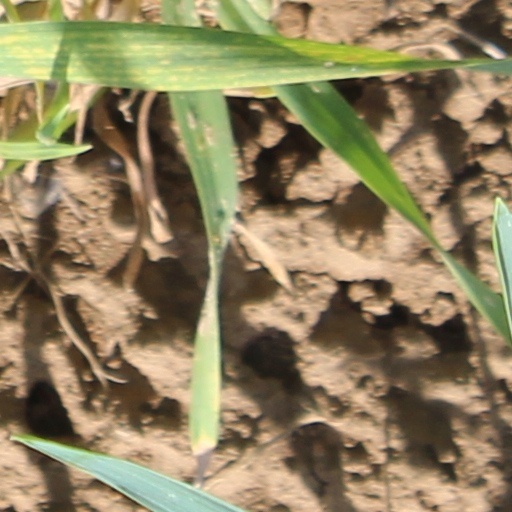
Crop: wheat